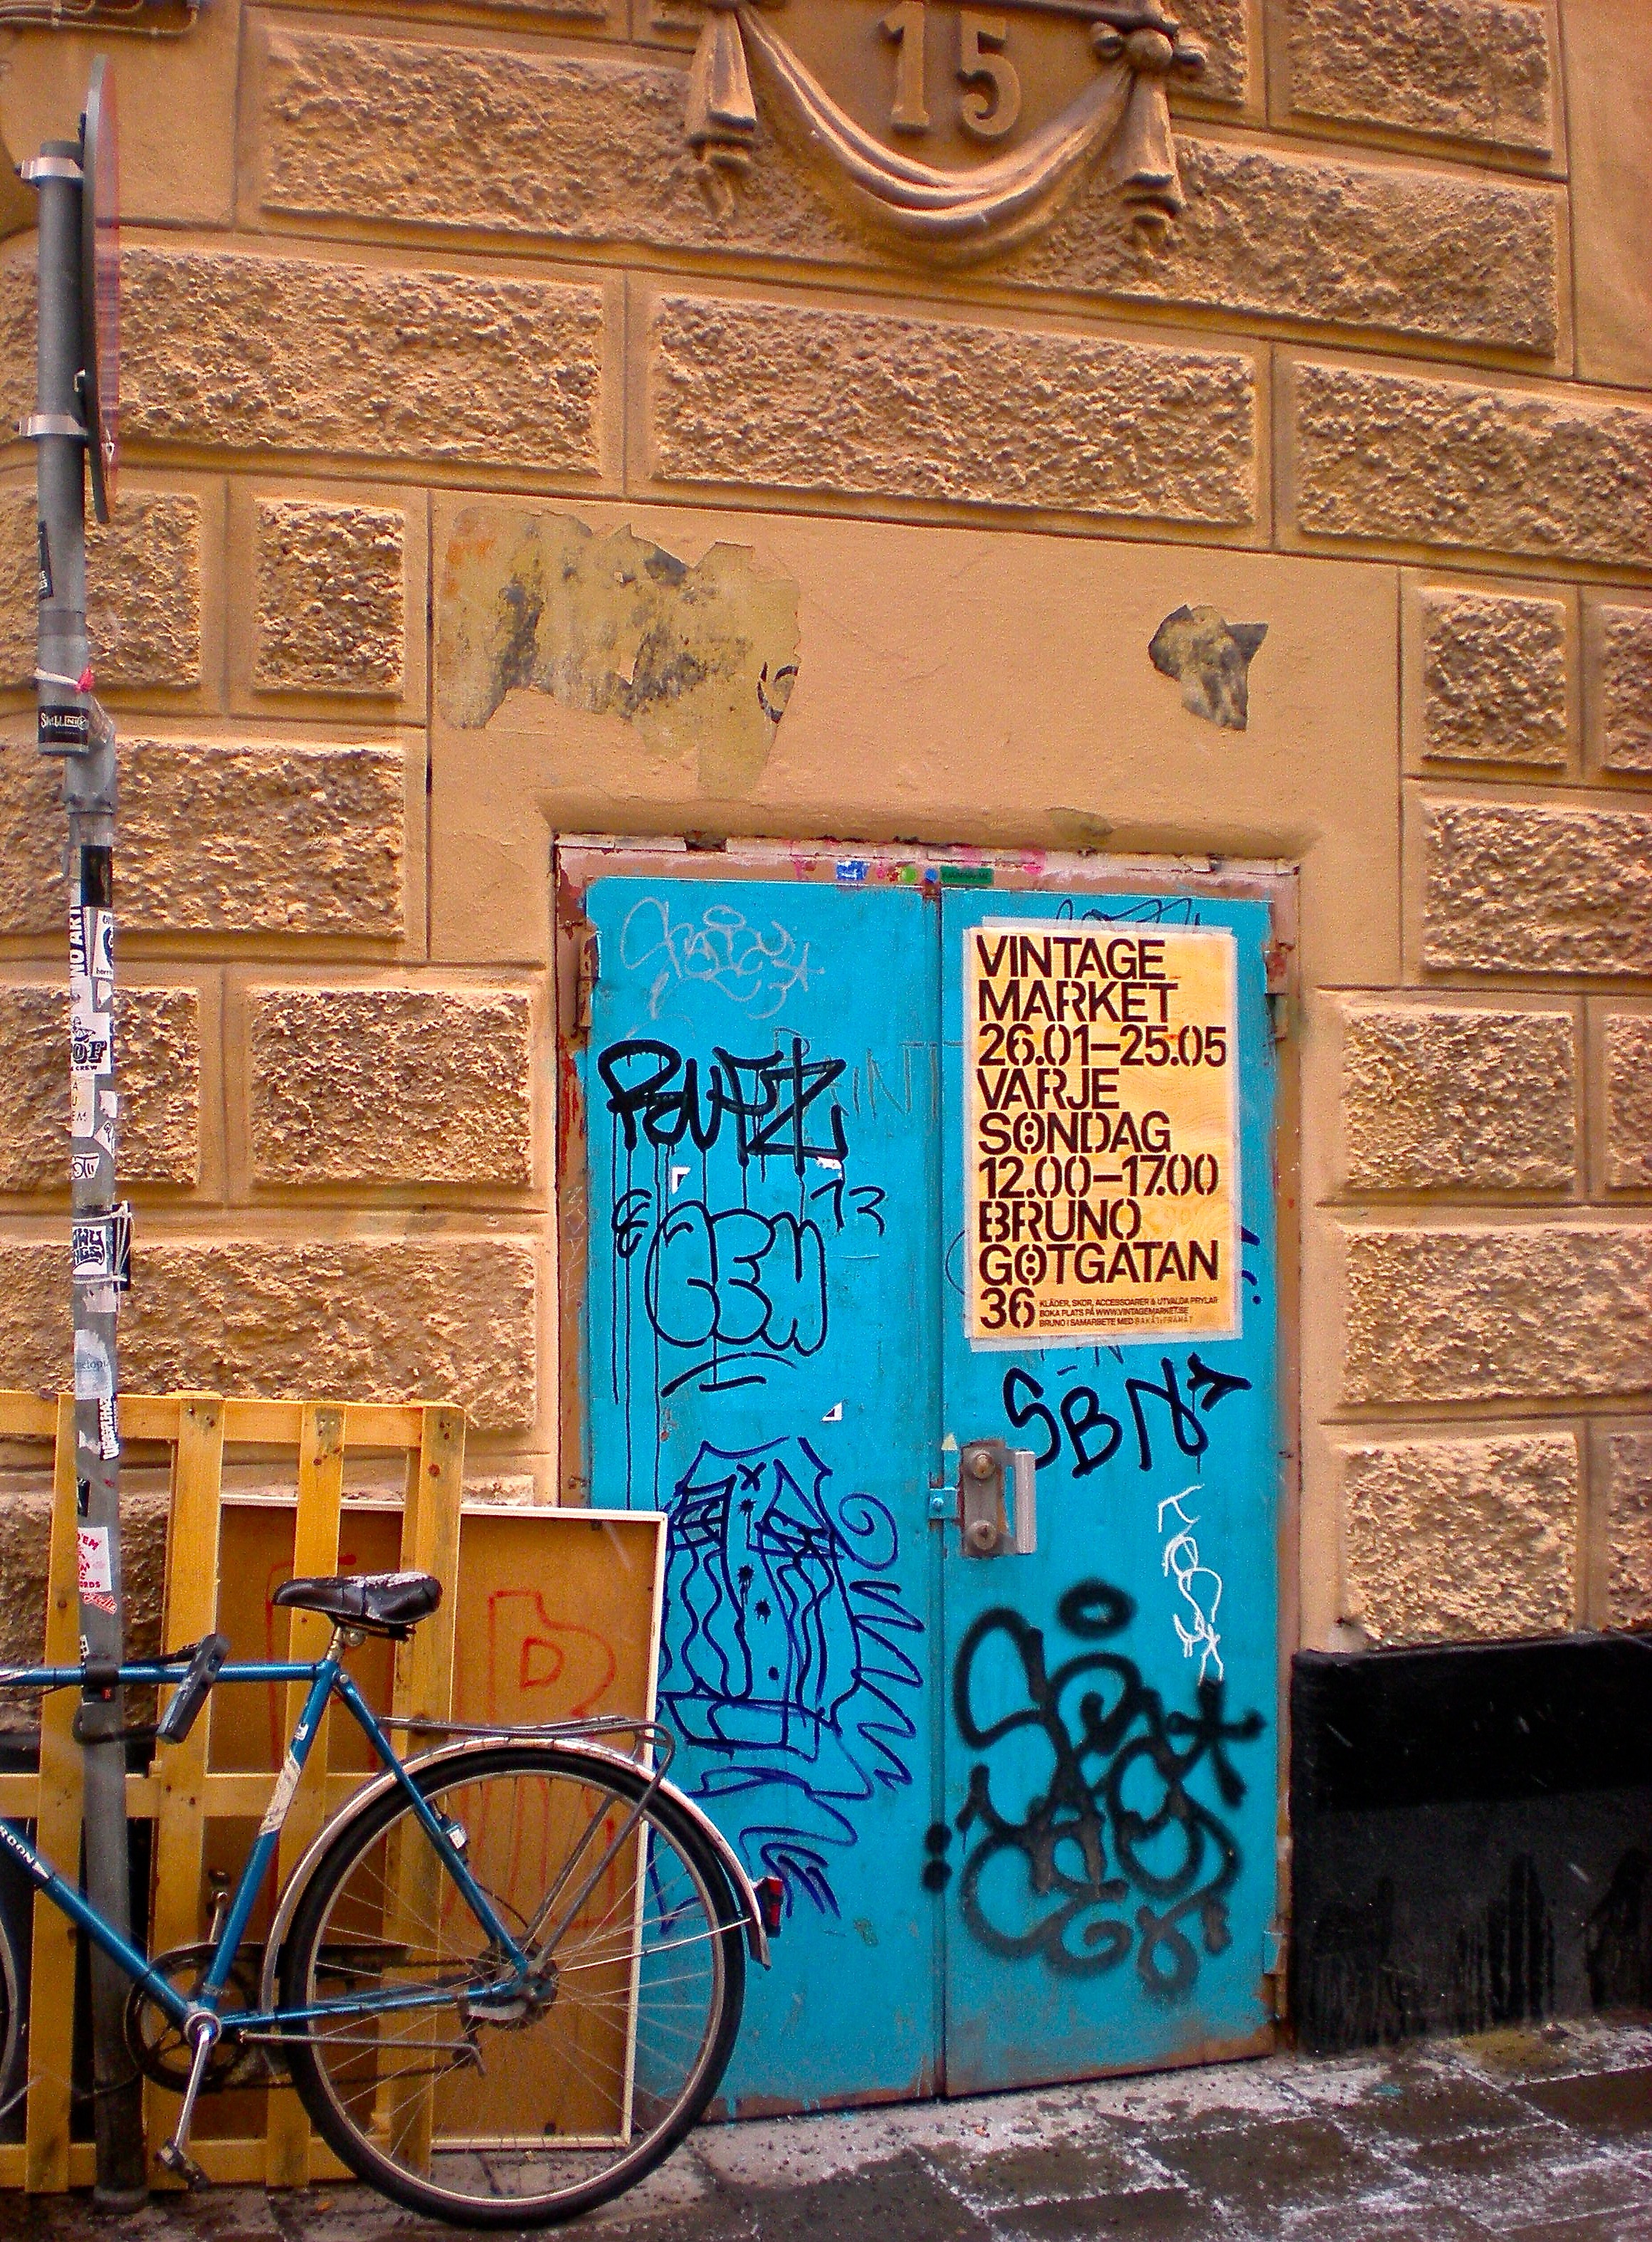
old, wall, color, blue, graffiti, door, art, mural, change, paradox, new and old, urban area, ancient history, continuity